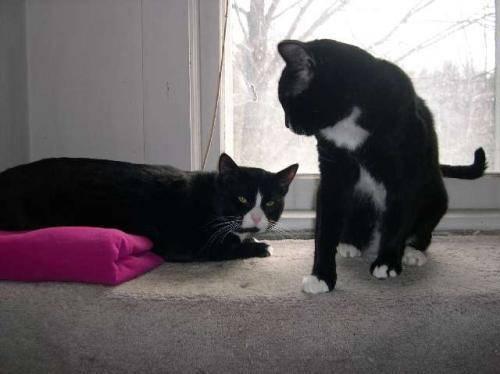
cat